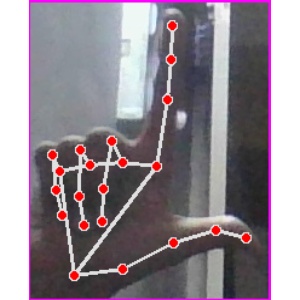
अक्षर: ल